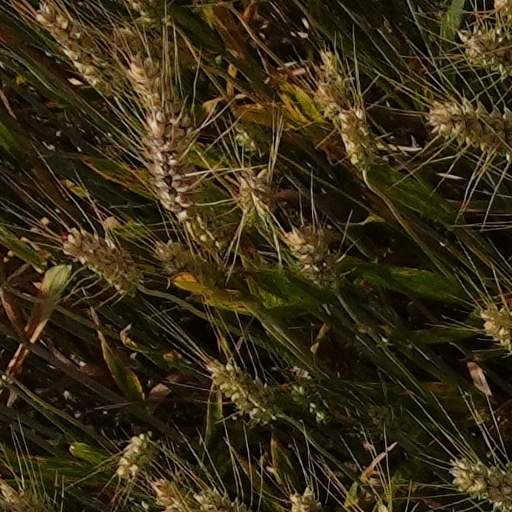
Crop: wheat